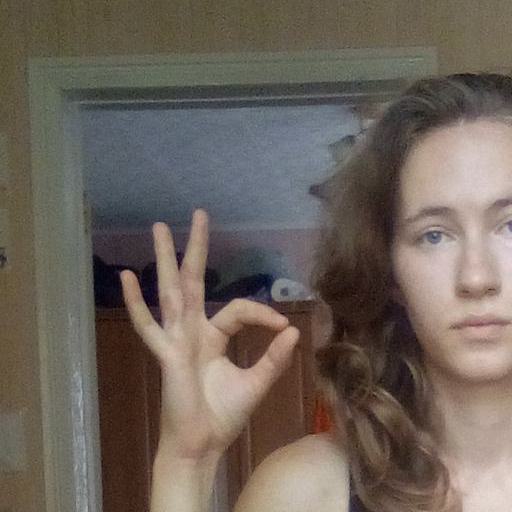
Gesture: ok